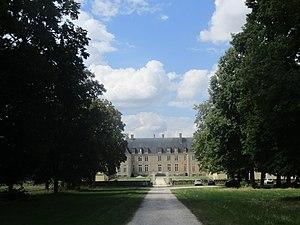
Château de Passy (Yonne).
Le château de Passy est un château situé à Passy, en France.
Passy est une commune française située dans le département de l'Yonne en région Bourgogne-Franche-Comté.